Coins of Ireland

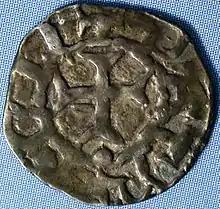
Penny of John de Courcy, c. 1190.

These coins were issued by Baron John de Courcy, Earl of Ulster.